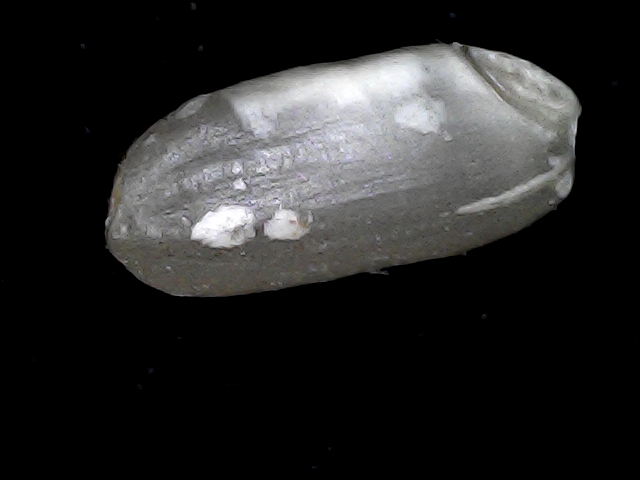
Rice variety: BD52